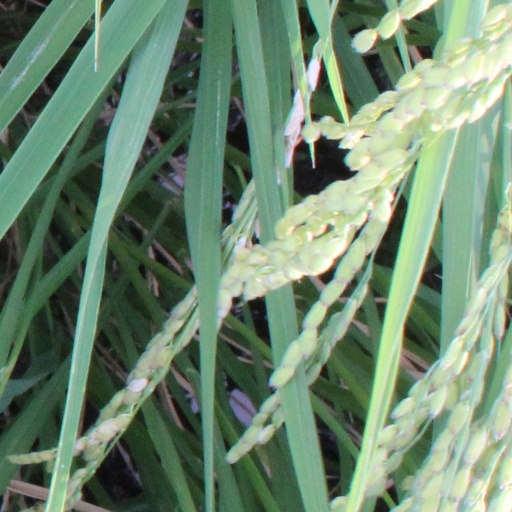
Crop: rice